Joris van Son

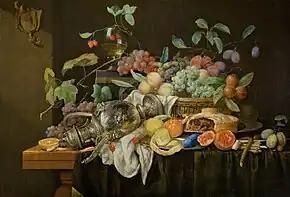
"Pronk still life with overturned silver ewer"

Van Son suddenly took ill in May 1667 and died prematurely at the age of 44, in his native city of Antwerp, where he was buried on 25 June 1667.